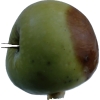
Label: Apple 12